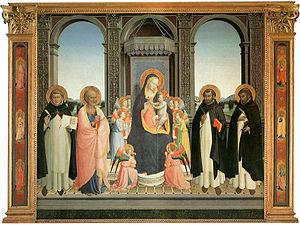
La liste des œuvres de Fra Angelico présente la liste des œuvres connues du peintre Guido di Pietro, resté célèbre sous le nom de Fra Angelico.
La Pala di Fiesole est une peinture en tempera sur panneau de bois de Fra Angelico, réalisée en 1422-1423 pour l'église du couvent San Domenico de Fiesole.